North Eastern Airways

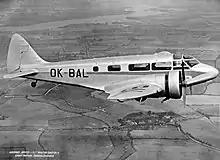
An Airspeed AS.6 Envoy similar to those operated by NEA

The first service to be operated was the east coast route to Scotland, from London (Heston) to Leeds (Yeadon), Newcastle (Cramlington) and Edinburgh (Turnhouse). The fare between London and Edinburgh was £10. The inaugural flight started at Leeds and Bradford Municipal Aerodrome, otherwise known as Yeadon Airport, where on 8 April 1935 the first aircraft, Airspeed Envoy G-ADAZ, was named "Tynedale" by Mrs Anthony Eden (Beatrice Beckett). The aircraft was then flown, with Mrs Eden and other dignitaries on board, to Heston, where it skidded on landing, running into a fence. While this was an embarrassment for what had been the first ever scheduled flight operated from Yeadon, no one was harmed, and the aircraft suffered only superficial damage.